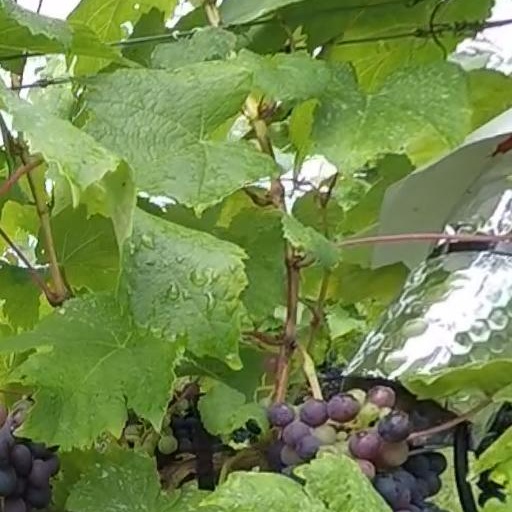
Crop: grape